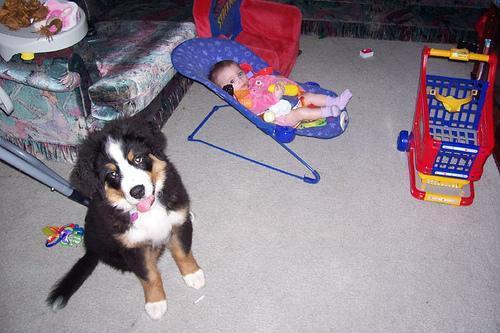
Bernese_mountain_dog